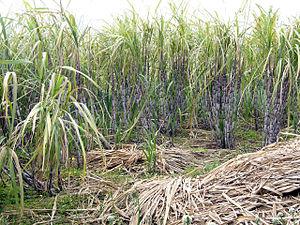
La Floride est un État américain situé dans le sud-est des États-Unis, sur la côte dite du Golfe. Elle est bordée à l’ouest par le golfe du Mexique, au nord par l'Alabama et la Géorgie et à l’est par l’océan Atlantique. Avec plus de 21 millions d'habitants en 2019, il s'agit du troisième État le plus peuplé du pays. Avec une superficie de 170 451 km², la Floride se classe au 22ᵉ rang des États américains. Sa capitale politique est Tallahassee, mais l'agglomération la plus peuplée est Miami, qui compte plus de 6,1 millions d'habitants.